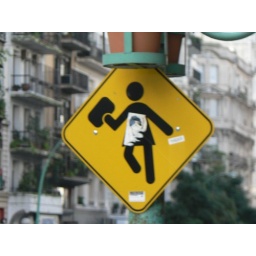
This street sign means that business(wo)men must stop and Tango in Buenos Aires, Argentina!